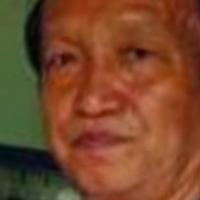
Age group: age 66-80